Mariano Barbosa

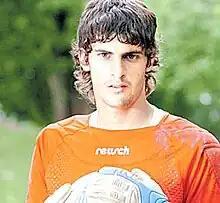
Barbosa in 2012

Mariano Damián Barbosa (born 27 July 1984) is an Argentine former professional footballer who played as a goalkeeper.